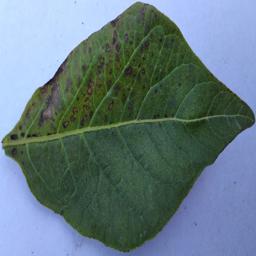
Etiqueta: Tizon_Temprano